István Juhász (footballer)

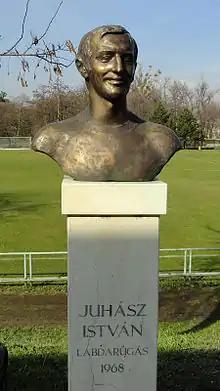
1999 bronze bust depicting Juhász

István Juhász (17 July 1945 – 16 September 2024) was a Hungarian football midfielder, who played for Ferencváros.